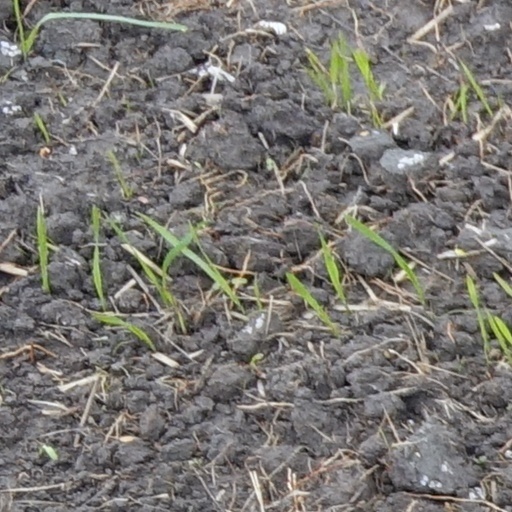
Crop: wheat